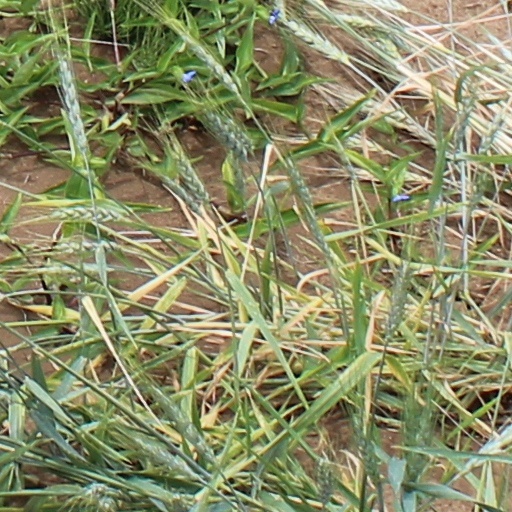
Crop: wheat